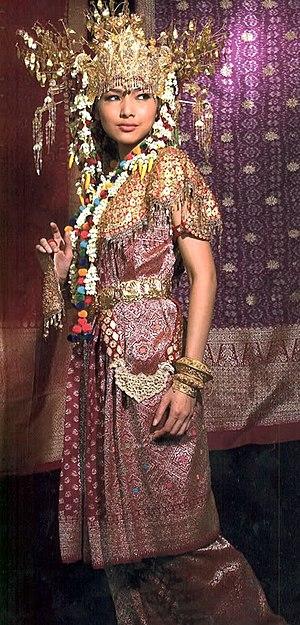
Le songket est un textile indonésien et malaisien de la famille des brocarts tissé à la main, en soie ou en coton, dans lequel on incorpore des fils d'or ou d'argent qui donnent un effet de scintillement. Le fil est inséré transversalement lors du tissage.